Balloon release

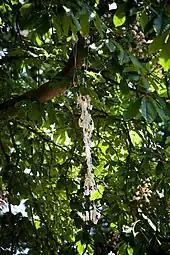
Balloon remains in the branches of a chestnut tree

A number of organisations (for example, in the United Kingdom, these include the Marine Conservation Society, the Royal Society for the Prevention of Cruelty to Animals, the Tidy Britain Group, the National Farmers' Union and the RSPB) oppose balloon releases, because of the visual impact of the fallen, deflated balloons, and the risk of harm to wildlife and domestic animals which they pose. For these reasons, balloon releases are prohibited in some jurisdictions.